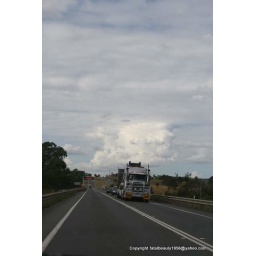
truck in the highway